Villa Garzoni (Pontecasale)

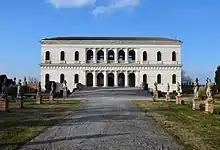
Principal facade

The villa is located in an irregular plot surrounded entirely by a wall; the main facade is positioned to the south and access to the property has a large gate, on the sides of which are two pillars surmounted by statues, which opens onto an avenue to the entrance. The villa is arranged with loggias on three sides.